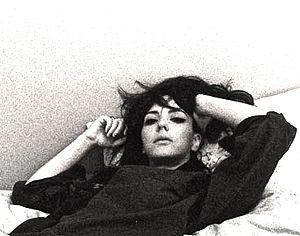
Monia Chokri